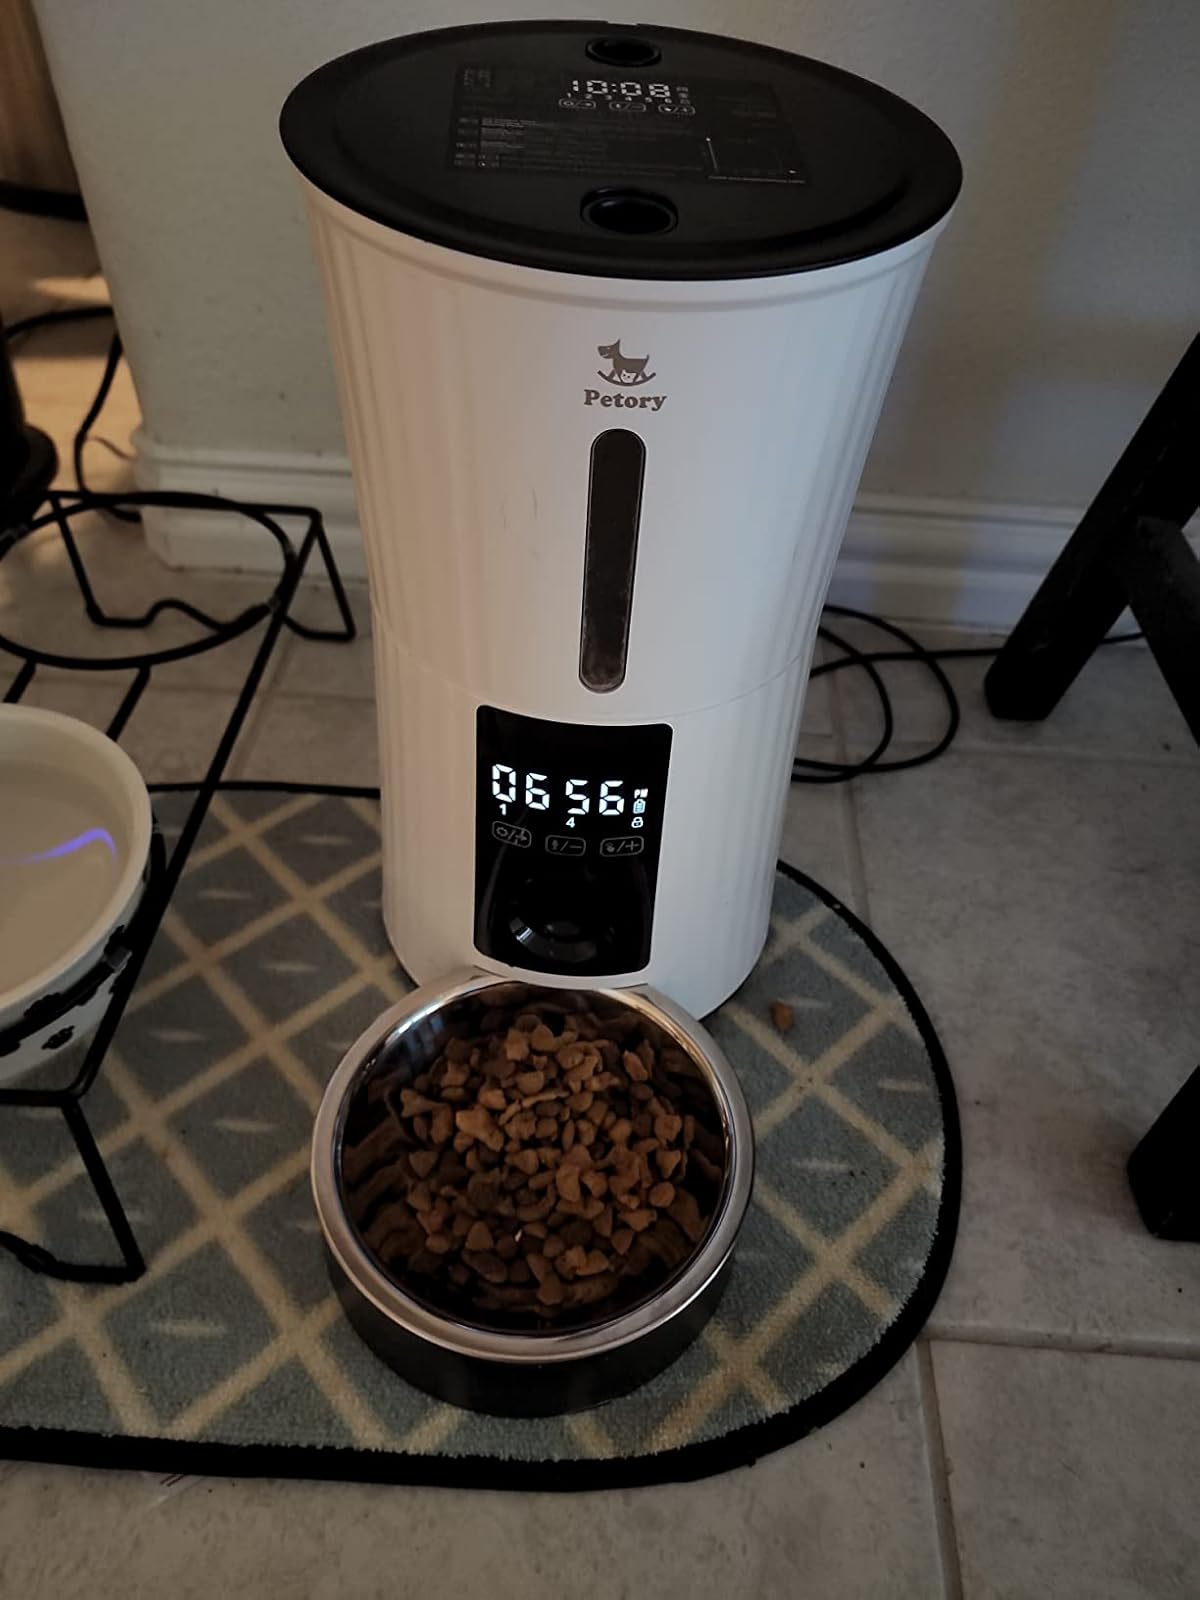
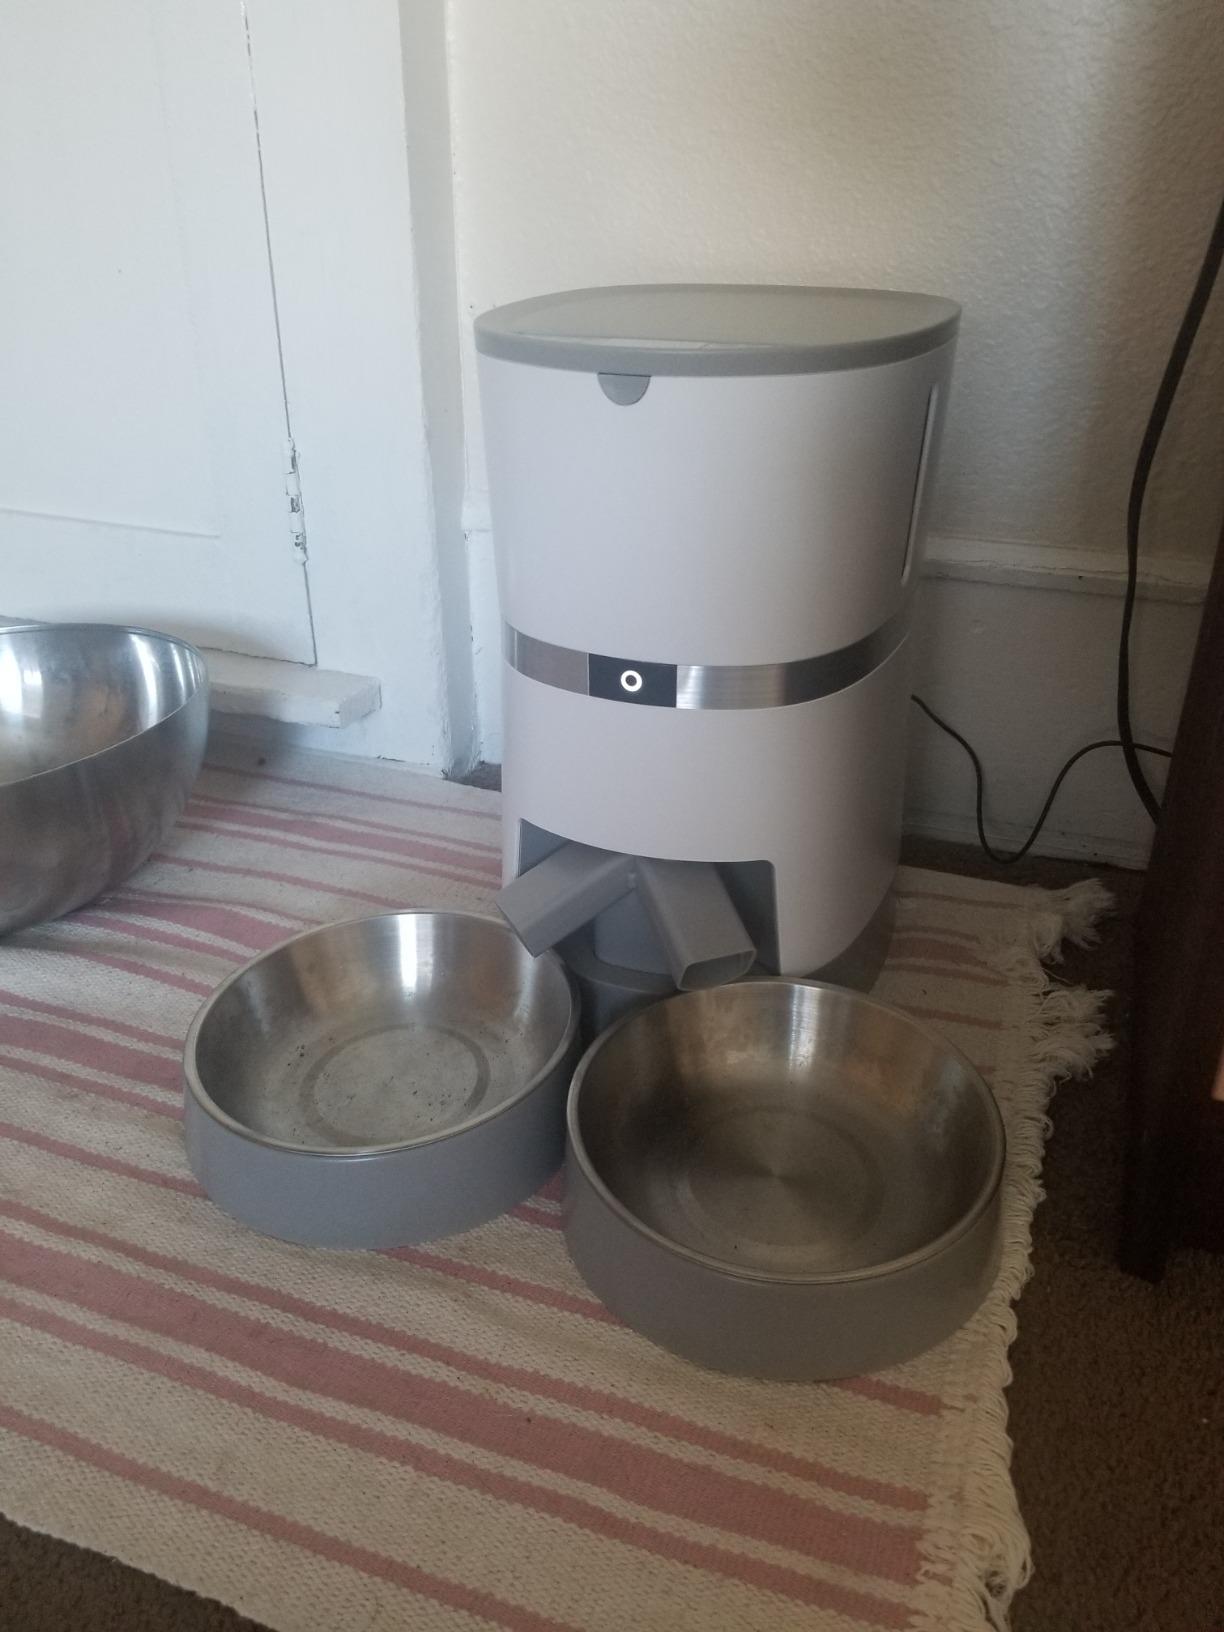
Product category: items_feeder
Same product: no